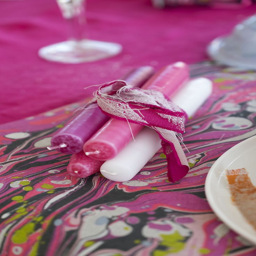
why not add a touch of pink to the table with our bright selection of candles